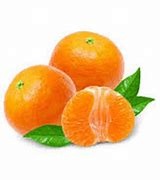
Label: mandarine